Fokker B.I (1922)

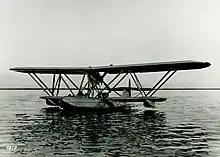
The improved B.III

The manufacturer hoped that the modernised and improved B.III flying boat would stimulate renewed interest in the type. When the aircraft failed to sell to the Dutch Navy Fokker had a passenger cabin installed in the hope of attracting commercial customers. This was not to be, however, and the renamed B.IIIC remained unsold. It was eventually sent to Fokker's US subsidiary where the hull design was to serve as the basis for the Fokker F.11's hull. The modifications necessary were so extreme as to require the design of a new hull for the F. 11. The aircraft finally found a buyer in Harold Vanderbilt.